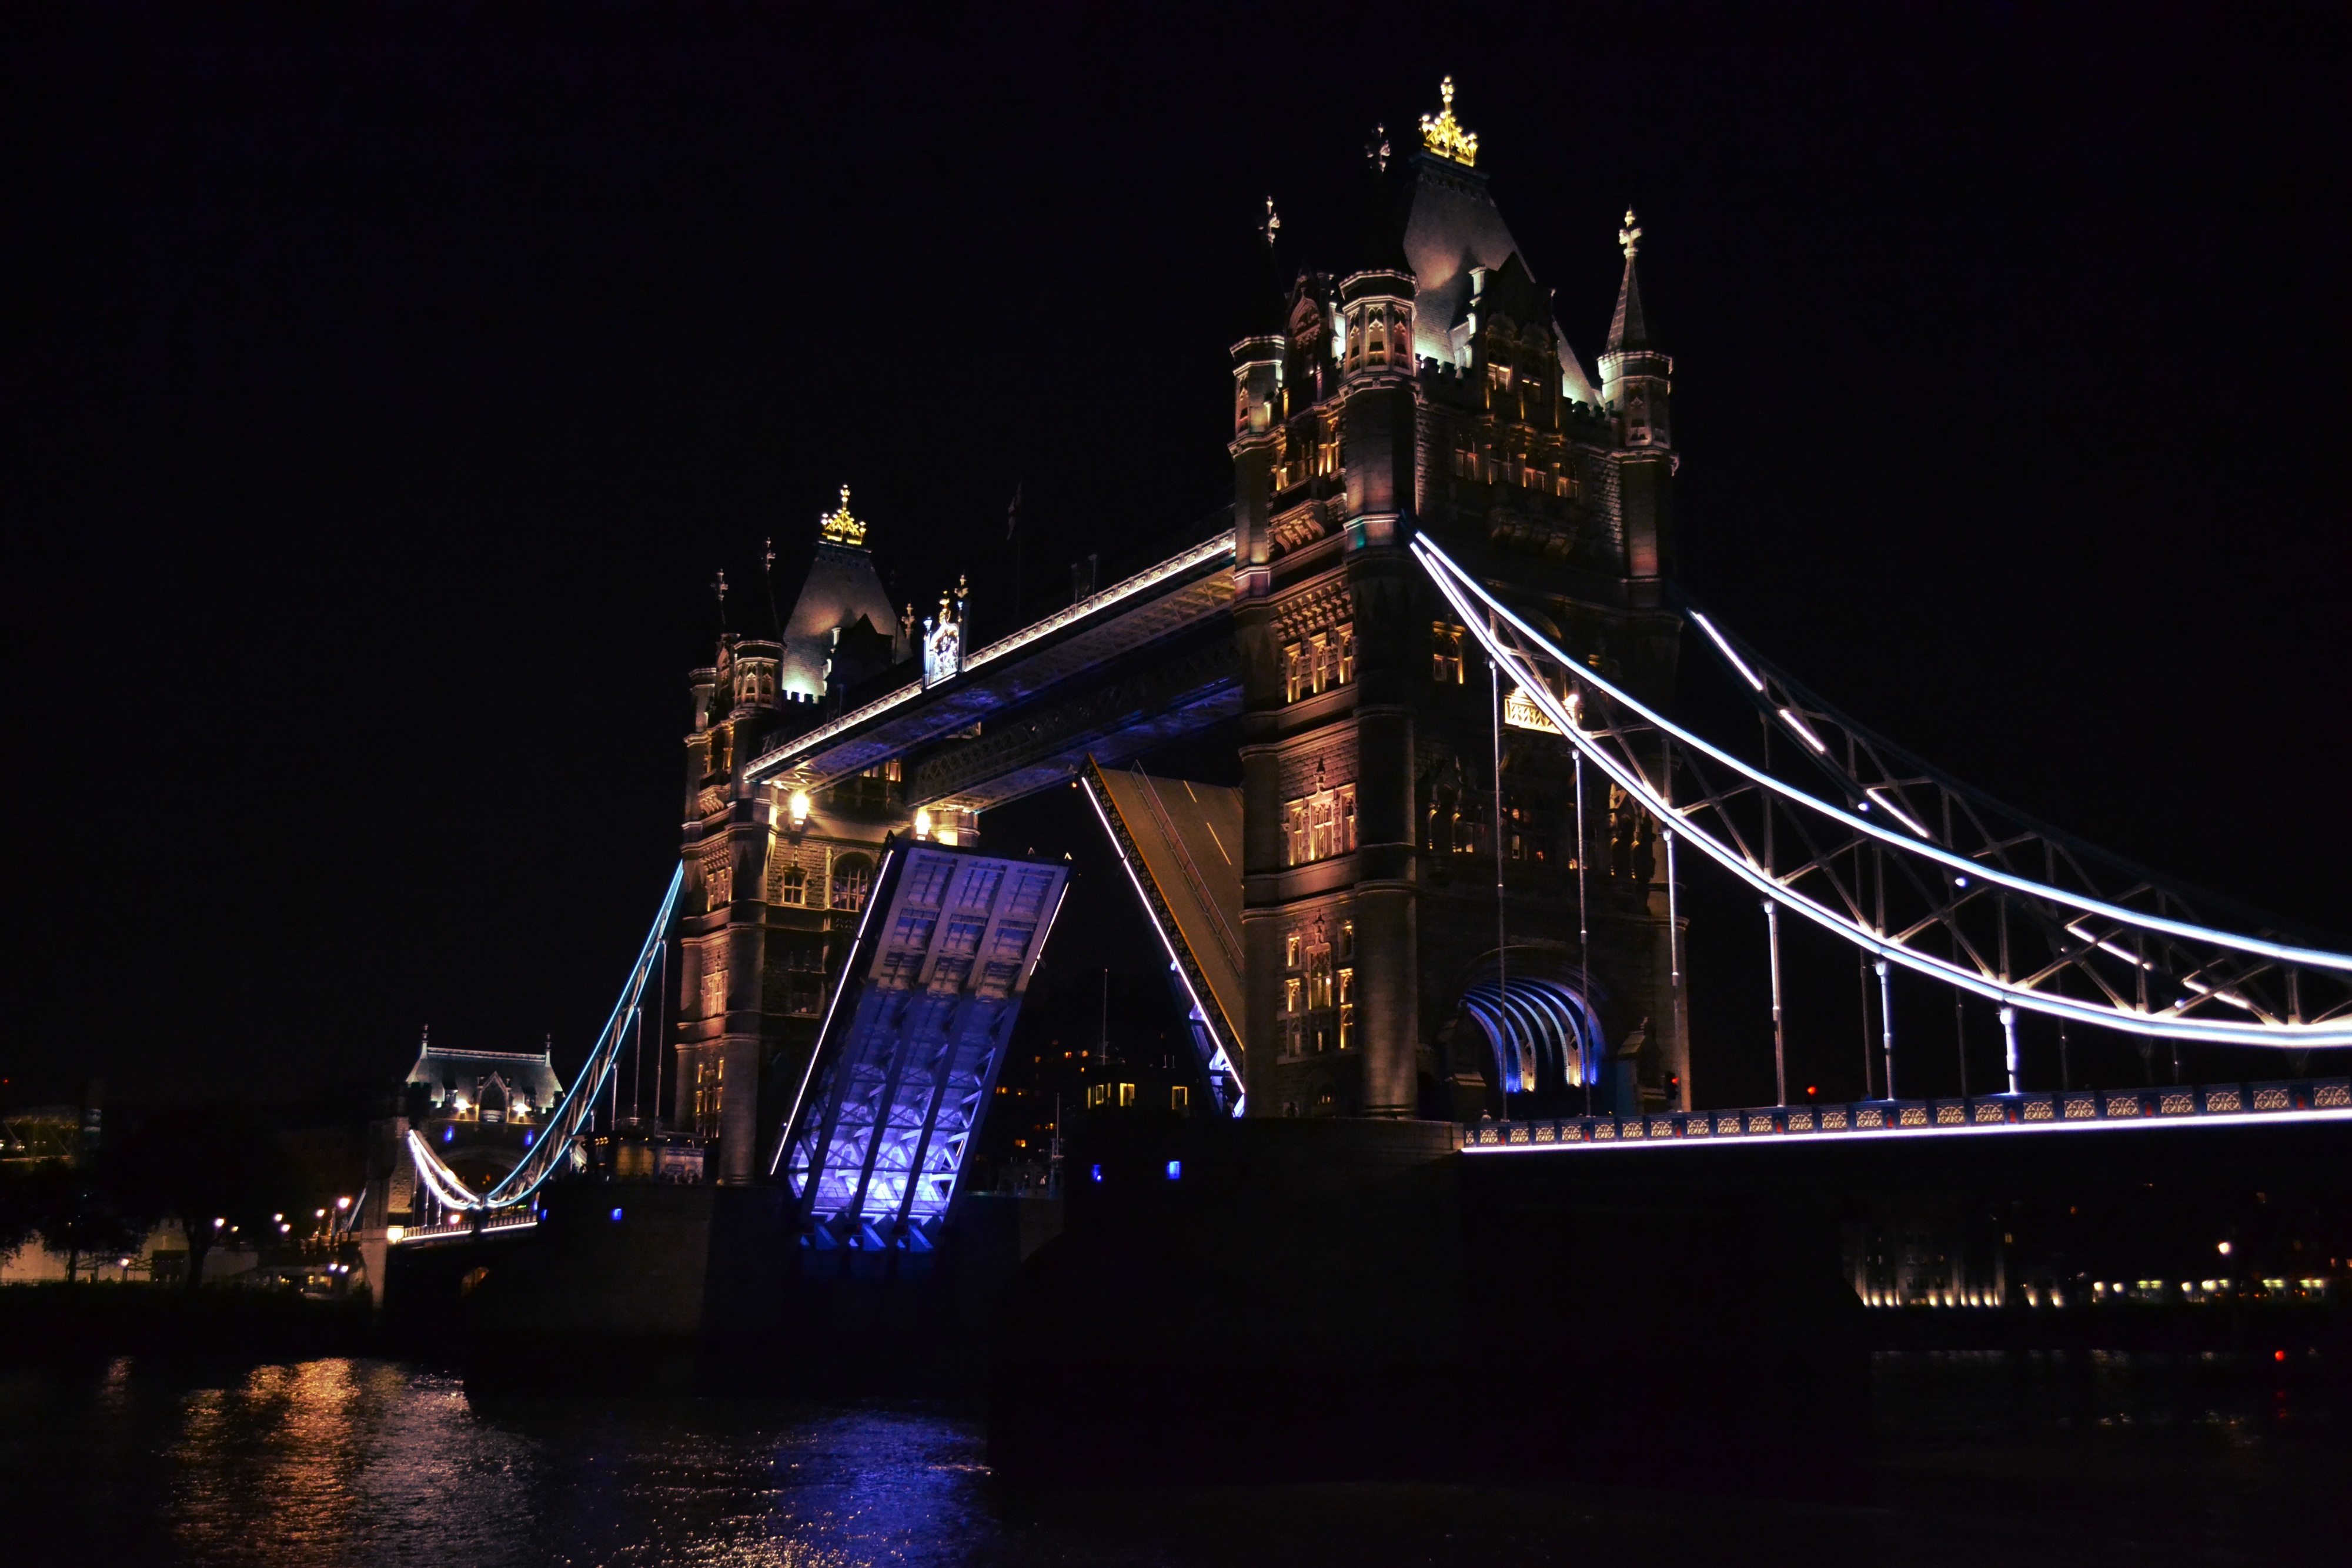
light, architecture, bridge, night, river, monument, dusk, evening, reflection, landmark, darkness, attraction, historic, tower bridge, uk, england, london, lights, famous, britain, icon, thames